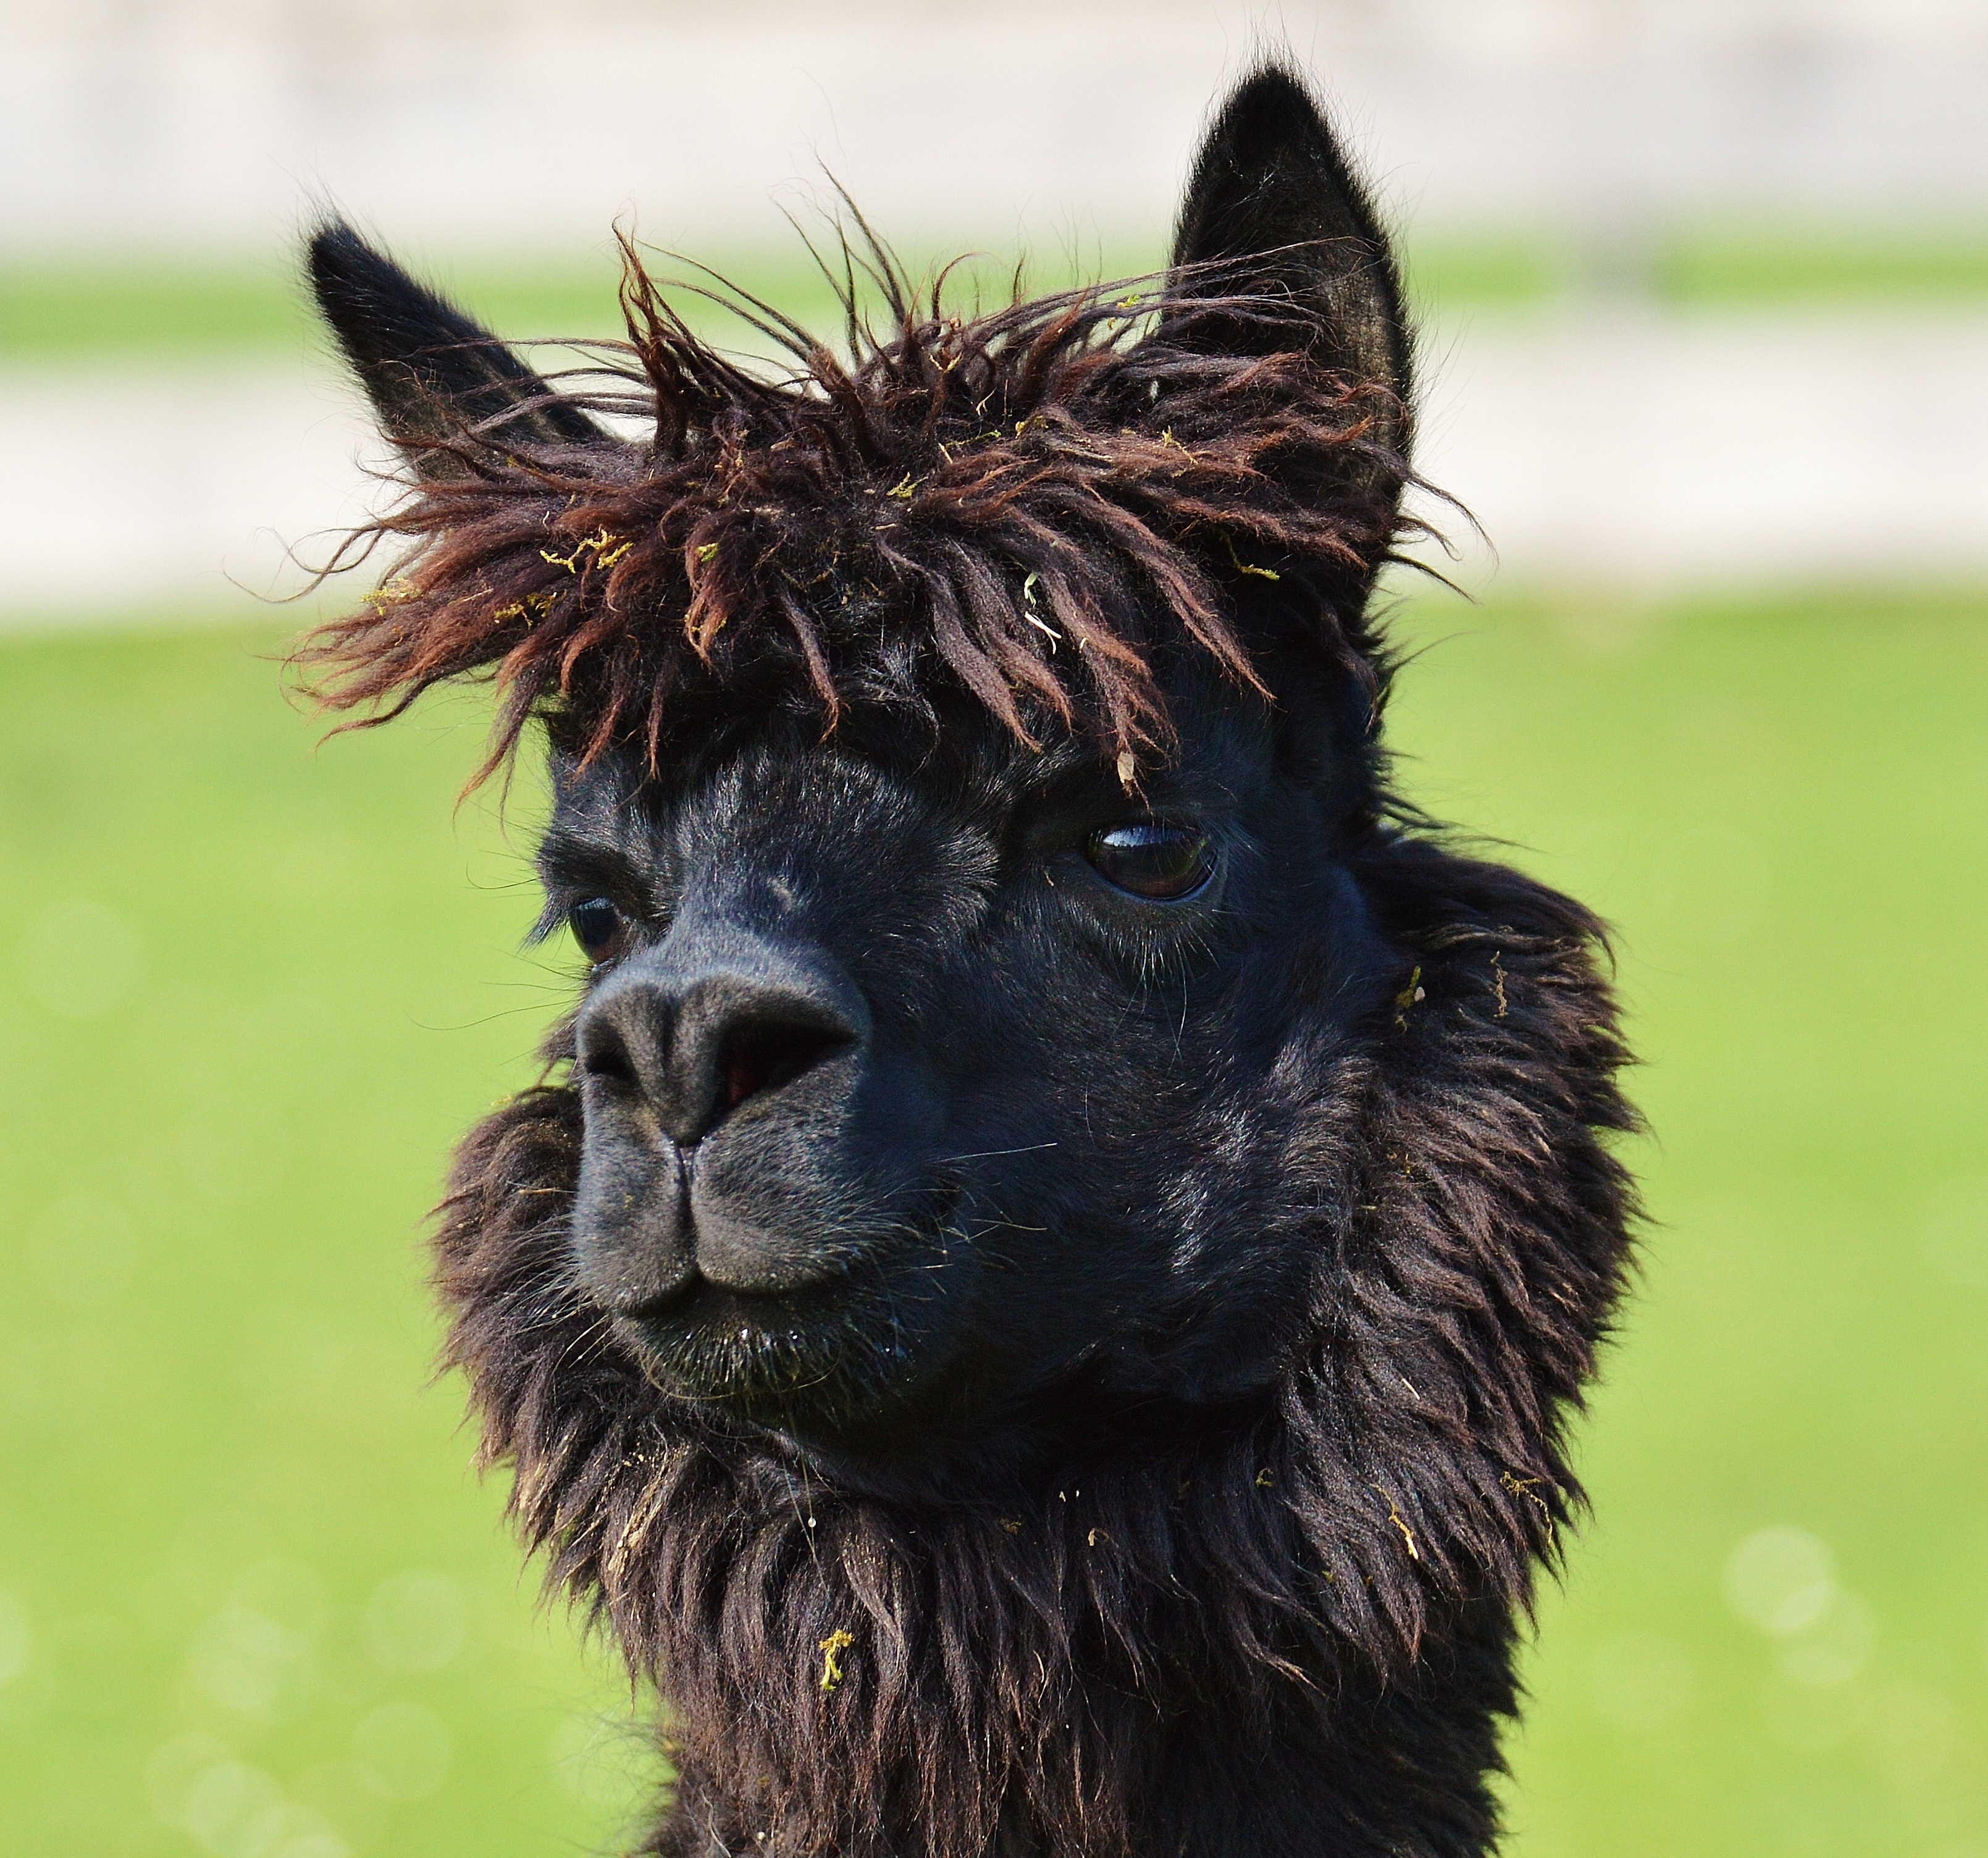
grass, cute, wildlife, mammal, black, fauna, close up, llama, alpaca, animals, head, lama, vertebrate, sanctuary, satisfied, animal welfare, good aiderbichl, animal rescue, fond of animals, camel like mammal